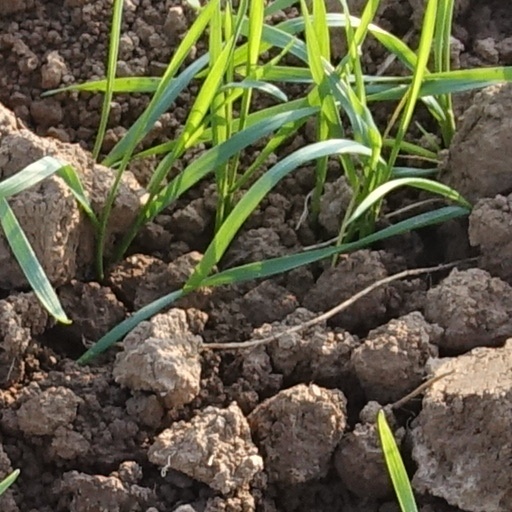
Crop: wheat